Péter Virágvölgyi

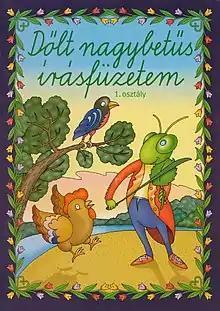
One of Péter Virágvölgyi's italic handwriting textbooks

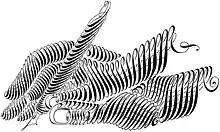
Calligraphy by Péter Virágvölgyi

Based on his italic handwriting proposal submitted as his thesis, he became the leader of a teaching experiment that run between 1975 and 1979 under the supervision of the (OPI) in Hungary (together with psychologist Dr. Róbert Ligeti and head teacher Katalin Kutiné Sahin-Tóth). Between 1985 and 1990, he relaunched teaching experiments in several schools again, on the basis of which italic handwriting was officially adopted by the Hungarian state in 1991 as an electable teaching curriculum.